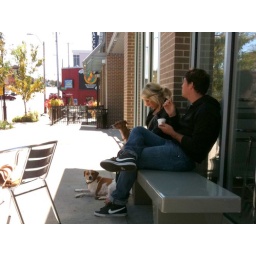
There's an Italian greyhound in that girl's lap, and another cute dog by her feet.